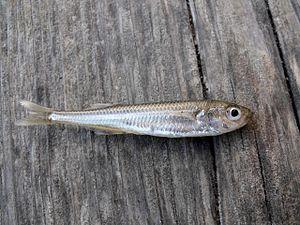
Le genre Atherina regroupe plusieurs espèces de poissons de la famille des Atherinidae qui, selon les espèces, se rencontrent soit exclusivement en eau de mer soit également en eau douce ou saumâtre.